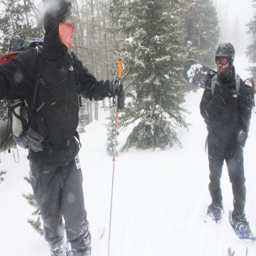
basin bound : trip into mountain range a challenge , thanks to deep , powdery snow